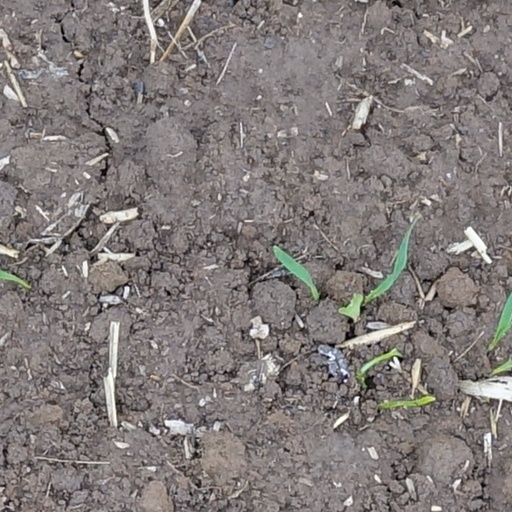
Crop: wheat